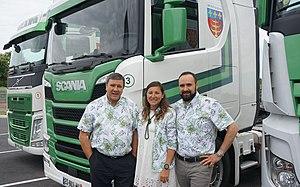
Nicolas Olano, Sandra Olano et Jean-Michel Olano
Le Groupe Olano est une entreprise française de transports de marchandises sous température dirigée. Elle est spécialisée dans le transport frigorifique, la logistique frigorifique et le stockage. Le groupe Olano transporte au quotidien tout ce qui est périssable : produits surgelés, produits carnés, produits frais et produits de la mer.